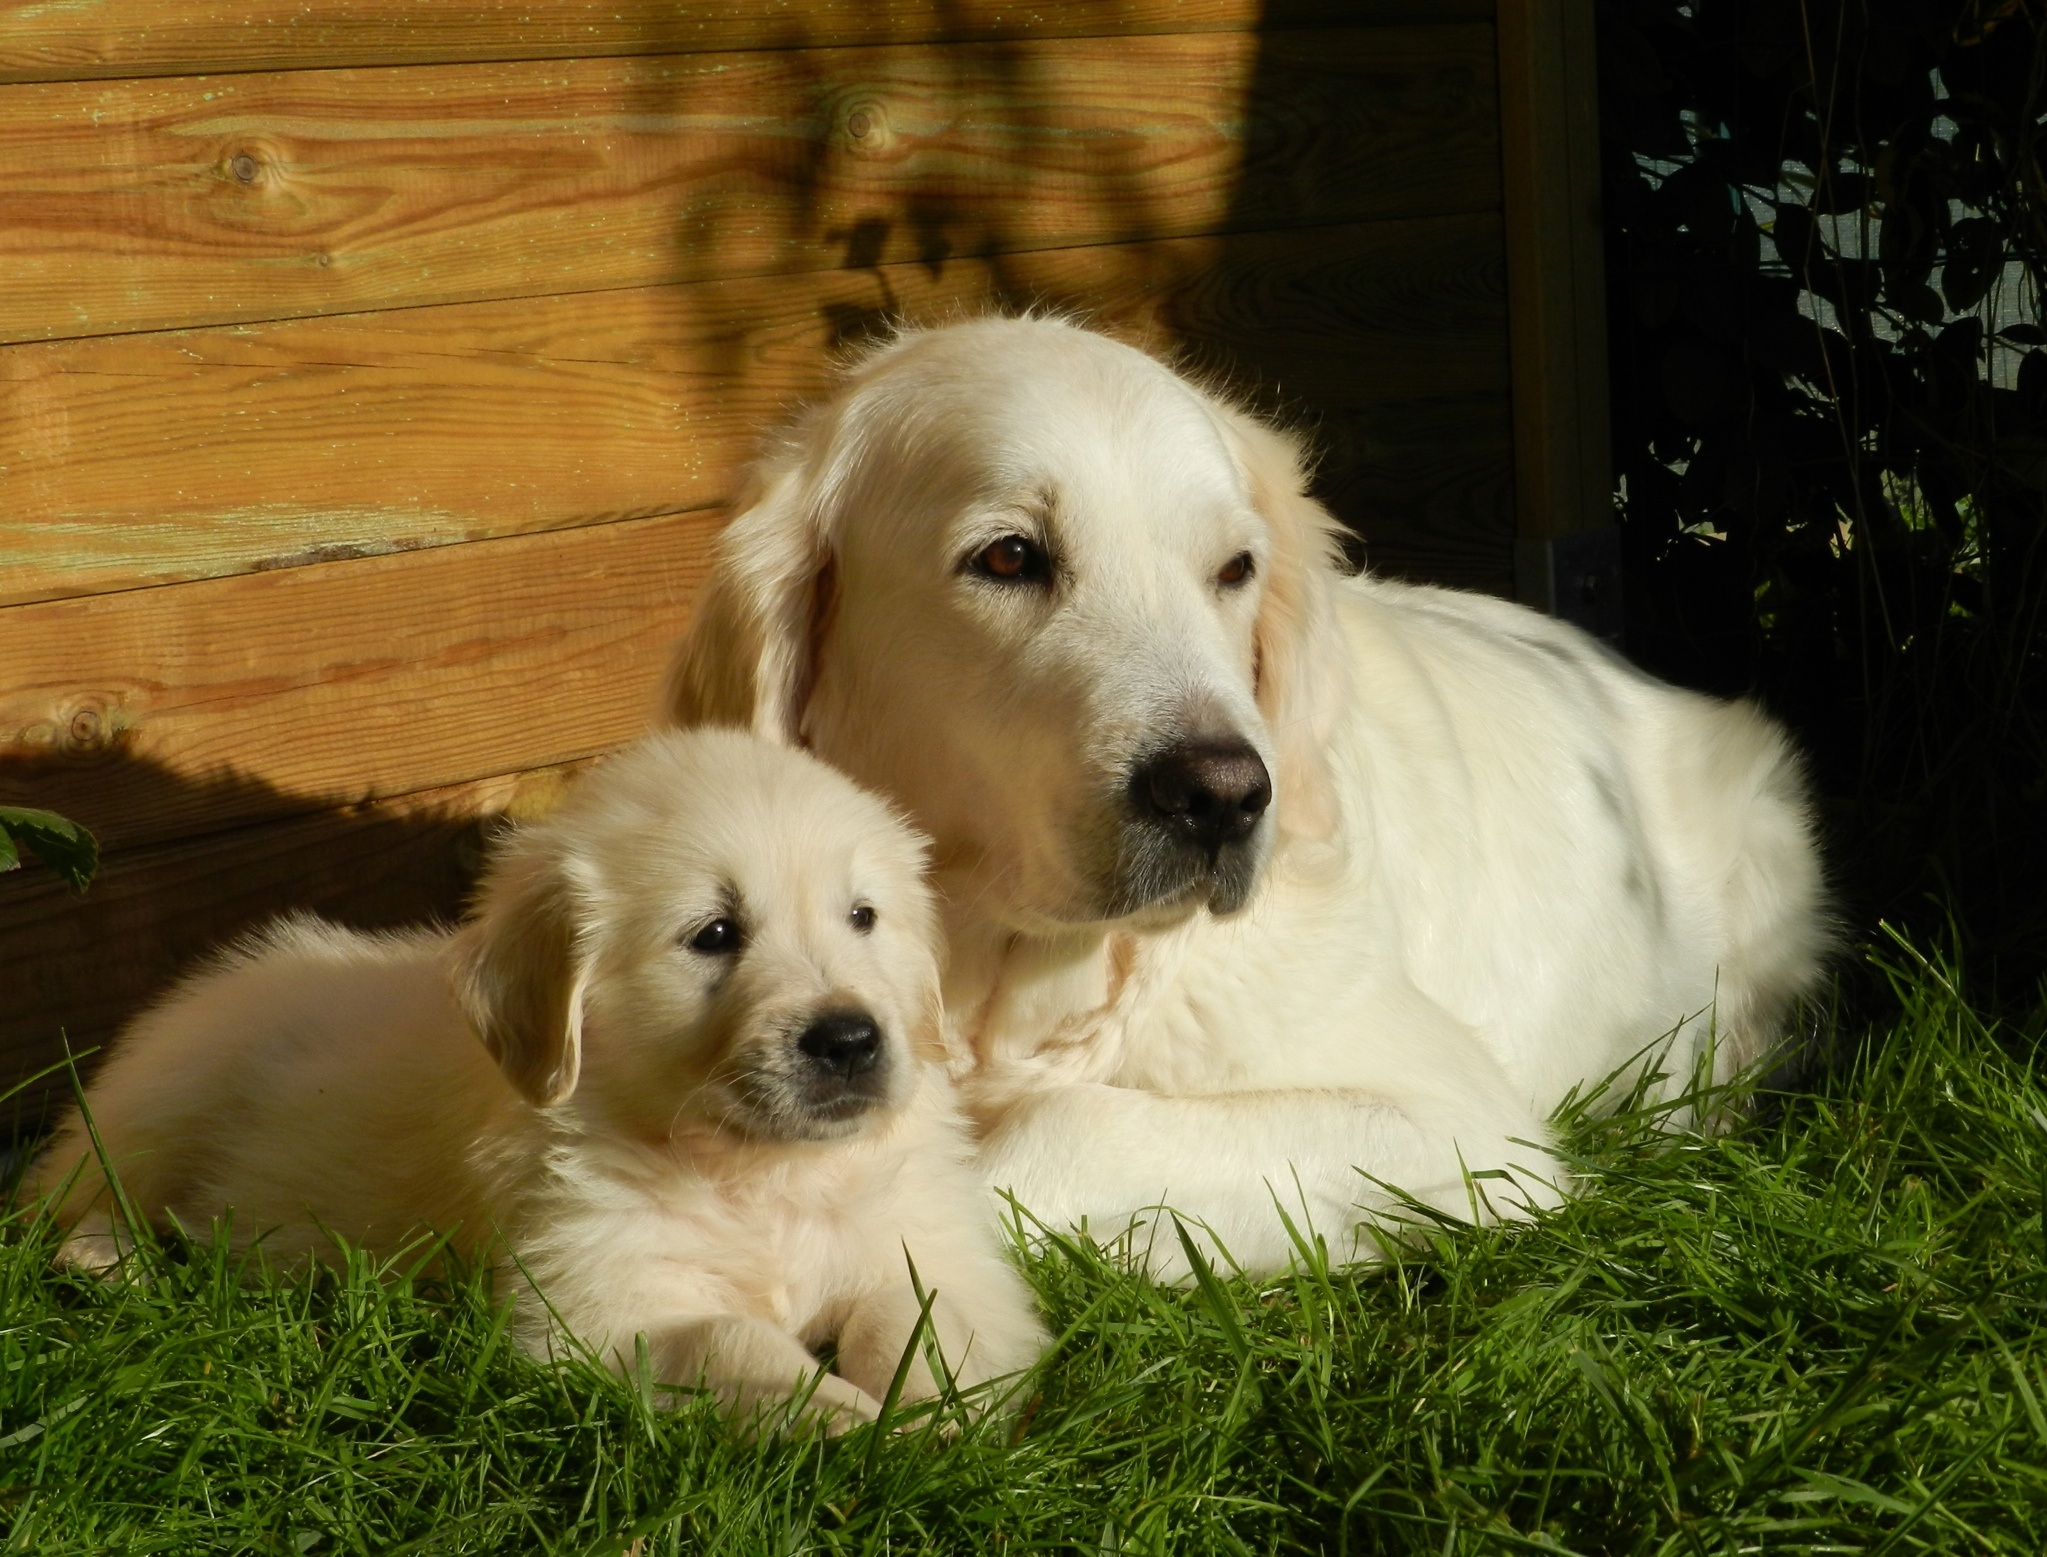
puppy, dog, animal, cute, mammal, golden retriever, animals, vertebrate, labrador retriever, soft, dog breed, retriever, petit, dog like mammal, great pyrenees, slovak cuvac